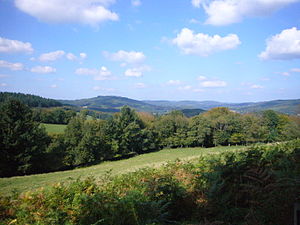
Limousin / Geografi
Limousin var en fransk region indtil 1. januar 2016, hvor den blev slået sammen med Aquitaine og Poitou-Charentes, for at danne den nye region Nouvelle-Aquitaine. Den er beliggende i den centrale del af landet omkring byen Limoges, som var hovedby i regionen. Regionen var sammensat af 3 departementer: Corrèze, Creuse og Haute-Vienne. Indbyggerne kaldes les limousins.